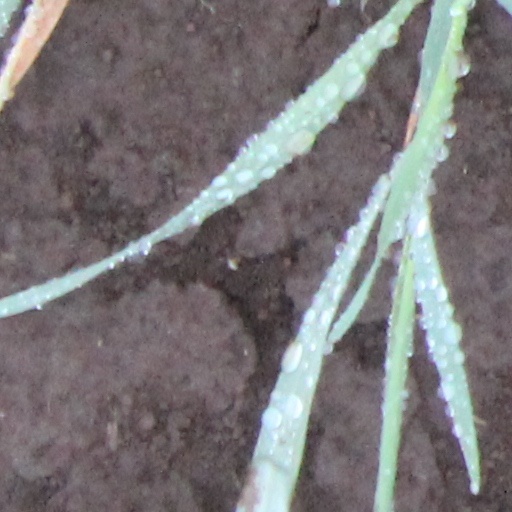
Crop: wheat